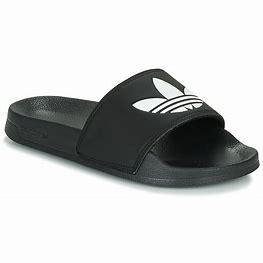
Brand: Adidas
Model: Adilette Lite